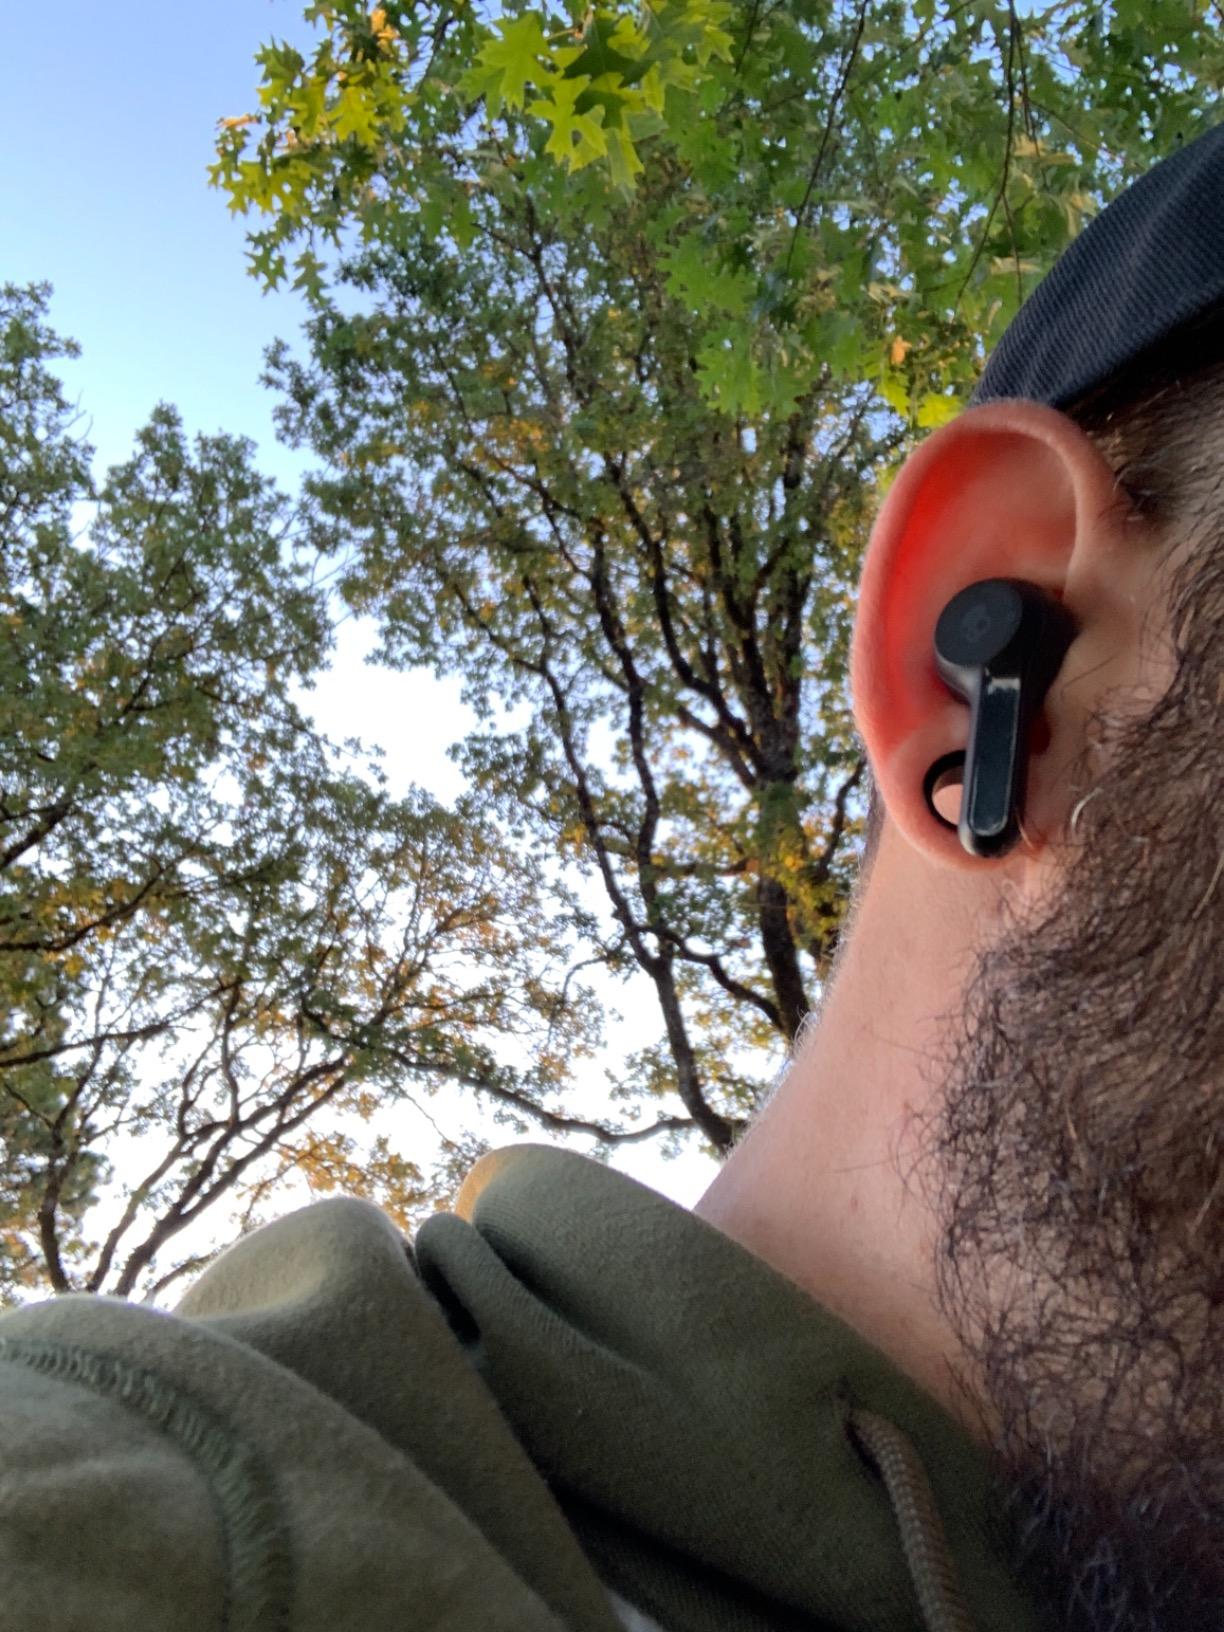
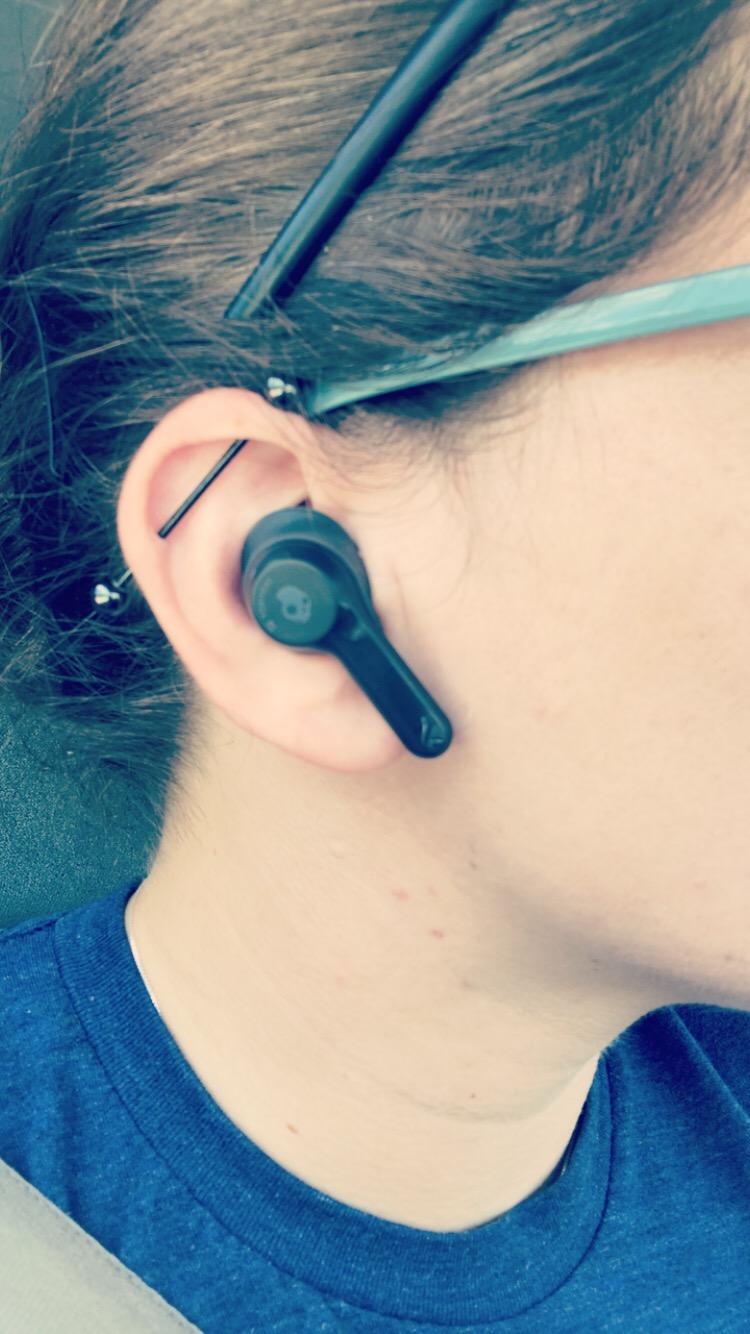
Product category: earbuds
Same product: yes